Ashish Suri

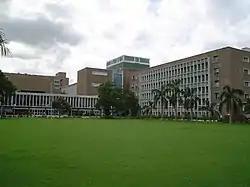
AIIMS Delhi

Born on 8 April 1970, in New Delhi, Ashis Suri did his early education at Delhi Public School, R. K. Puram and graduated in medicine from the University College of Medical Sciences, Delhi. Subsequently, he did his MCh at the All India Institute of Medical Sciences, Delhi (AIIMS Delhi) and obtained the Diplomate of National Board certification. His career started as a junior resident at AIIMS Delhi in 1994 and became an assistant professor of neurosurgery in 2000. After holding the positions of an associate professor and an additional professor, he was made a full professor in 2012 and holds the position to date. In between, he had various stints abroad for advanced training on disciplines such as Cavernous sinus and skull-base surgery, Endoscopic neurosurgery, Vascular neurosurgery, Image guided and endoscopic spinal surgery and Endoscopic endonasal surgery. He is also in charge of the Neurosurgery Education And Training School of AIIMS Delhi.